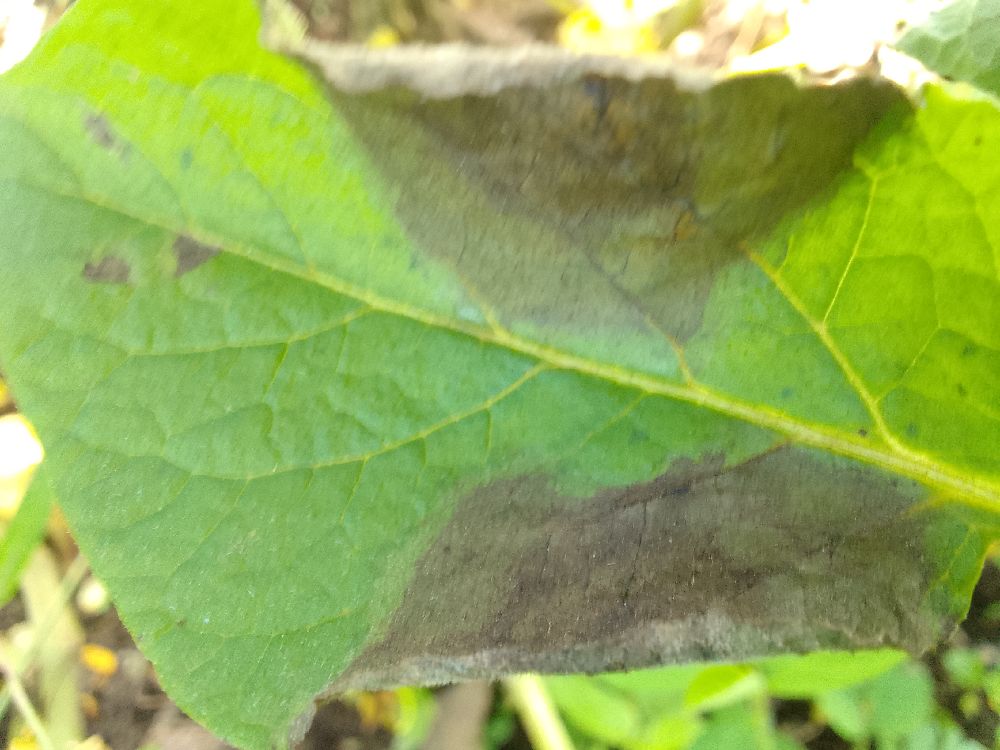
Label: Late blight